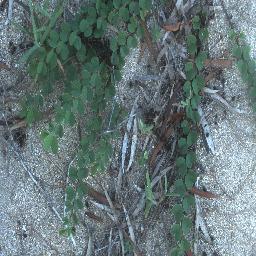
Label: negative